Jews as the chosen people

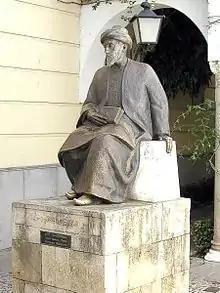
Monument to Maimonides in Córdoba, Spain

Maimonides states: "It is now abundantly clear that the pledges Hashem made to Avraham and his descendants would be fulfilled exclusively first in Yitzchak and then in Yaakov, Yitzchak son. This is confirmed by a passage that states, "He is ever mindful of His covenant ... that He made with Avraham, swore to Yitzchak, and confirmed in a decree for Yaakov, for Yisrael, as an eternal covenant.""